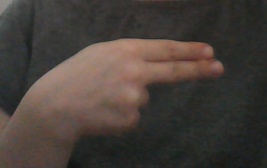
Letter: ain